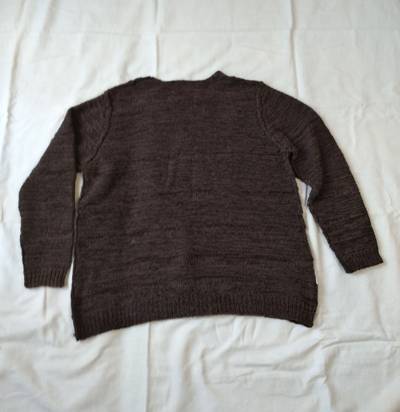
Waste category: clothes